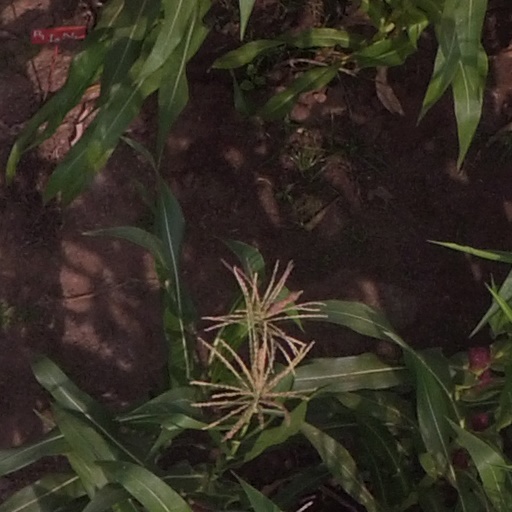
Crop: maize; corn